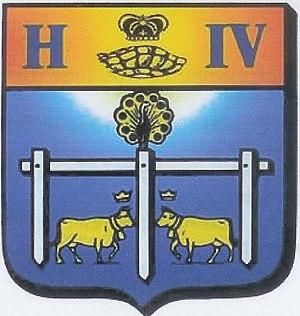
Armoirie Pau.
La tortue apparaît aussi bien dans l'art que dans la culture populaire et revêt des symboliques différentes selon la culture de chaque région. Symbole de lenteur en Europe occidentale, elle se fait l'allégorie du monde en Chine.